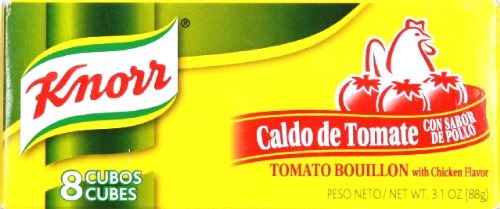
Item Name: Knorr Savoury Sauce Tomato Chicken 8 count, 3.1 oz
Bullet Point 1: Knorr Tomato with Chicken Flavor Bouillon Cubes blend tomato and chicken flavors with onions, parsley and other spices
Bullet Point 2: From rich soups to sauces and stews, the classic flavor of tomato and chicken flavor bouillon is the ultimate savory base for your family's favorites
Bullet Point 3: Enhance the flavor of soups, stews, sauce, rice, vegetables, pastas, and any chicken dish
Bullet Point 4: Cube format allows for the perfect dosage of flavor every time. Makes 16 cups of broth per package
Bullet Point 5: Known for its homestyle flavors, Knorr also makes beef bouillon, shrimp bouillon, vegetable bouillon and chicken bouillon, as well as chicken stock and beef stock
Bullet Point 6: For more recipes, plus inspiration and ideas using this tomato bouillon and other pantry essentials.
Value: 8.0
Unit: count

Price: 1.135